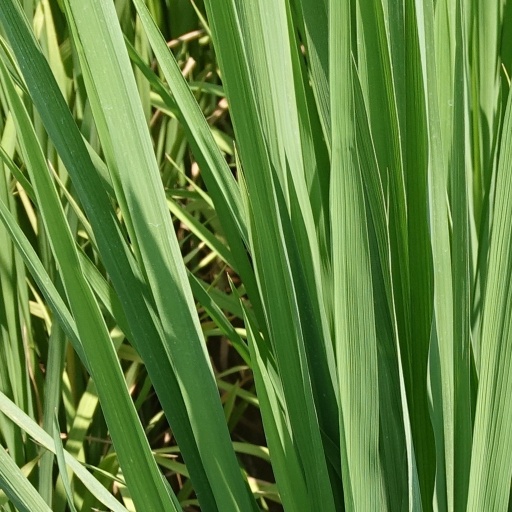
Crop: rice